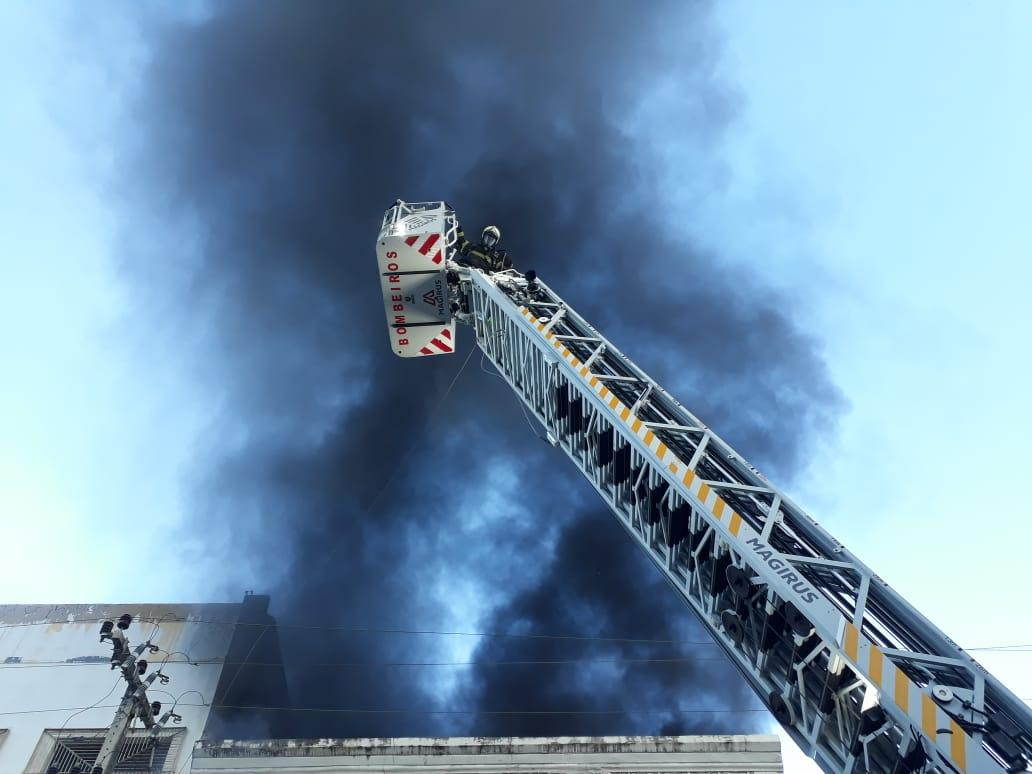
Fire: no
Smoke: yes